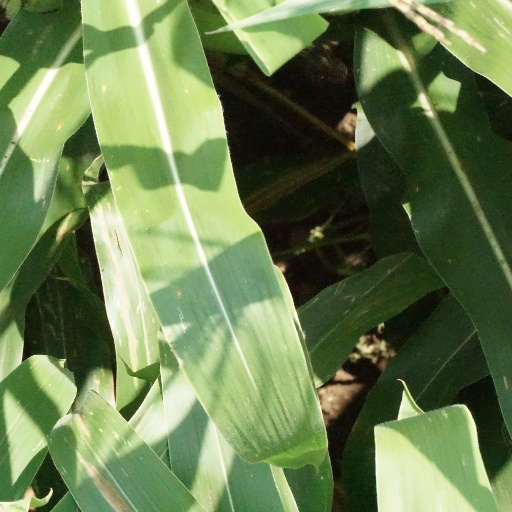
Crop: maize; corn